T. P. Chandrasekharan

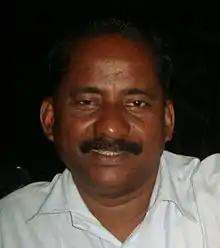

T. P. Chandrasekharan (23 July 1960 – 4 May 2012) was an Indian politician who was the founder of Revolutionary Marxist Party (RMP), a breakaway group of Communist Party of India (Marxist) (CPI(M)). Born in Onchiyam, a rural village in Kozhikode district in Kerala, he posthumously shot to national prominence after he was hacked to death on 4 May 2012; CPI(M)'s local organization is widely blamed as the perpetrator of the murder.